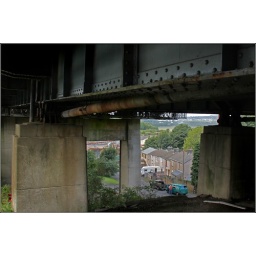
A terrace of houses dominated by the bridge carrying the A48 at Briton Ferry